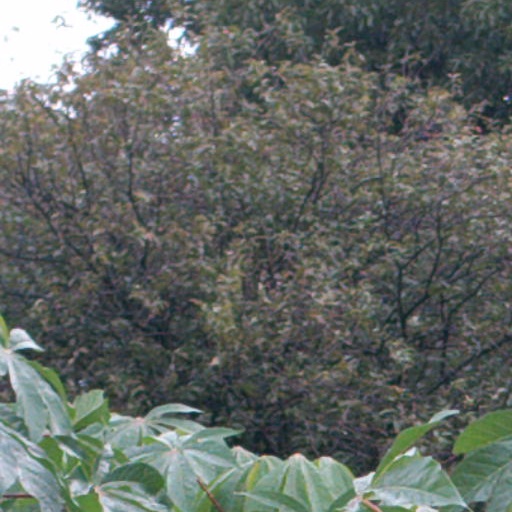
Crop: cassava